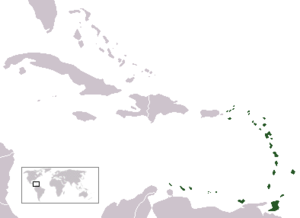
Små Antiller
De Små Antiller i Caribien
De Små Antiller er en øgruppe i Caribien. Øerne er: